Ruen (DJ)

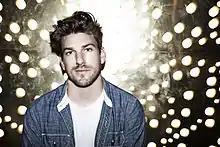

Ruen is an American DJ and producer based in Miami, Florida, United States. Born in Newport Beach, California, Ruen spent his childhood playing guitar and bass before turning to DJing Ruen moved to Miami pursuing a career as a DJ in 2003. Ruen can be seen playing weekly with the world's top artists such as Alesso, Dirty South, Diplo, Flo Rida and A-Trak. Ruen was featured in "Miami Magazine" as the city's top DJ and listed as one of Refinery29's 5 hottest DJs.